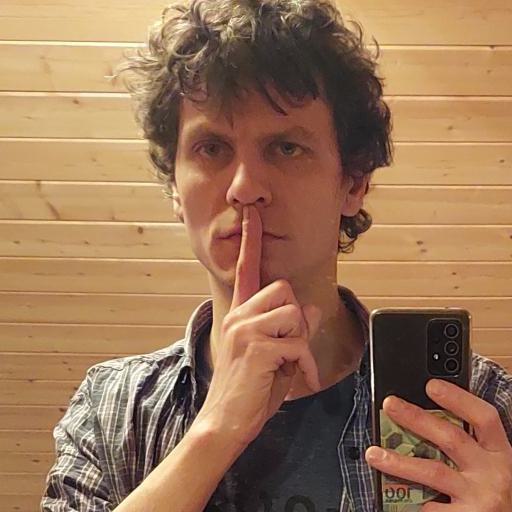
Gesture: mute